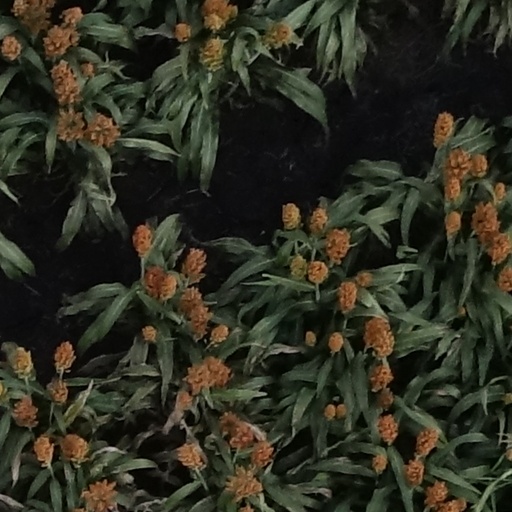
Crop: sorghum